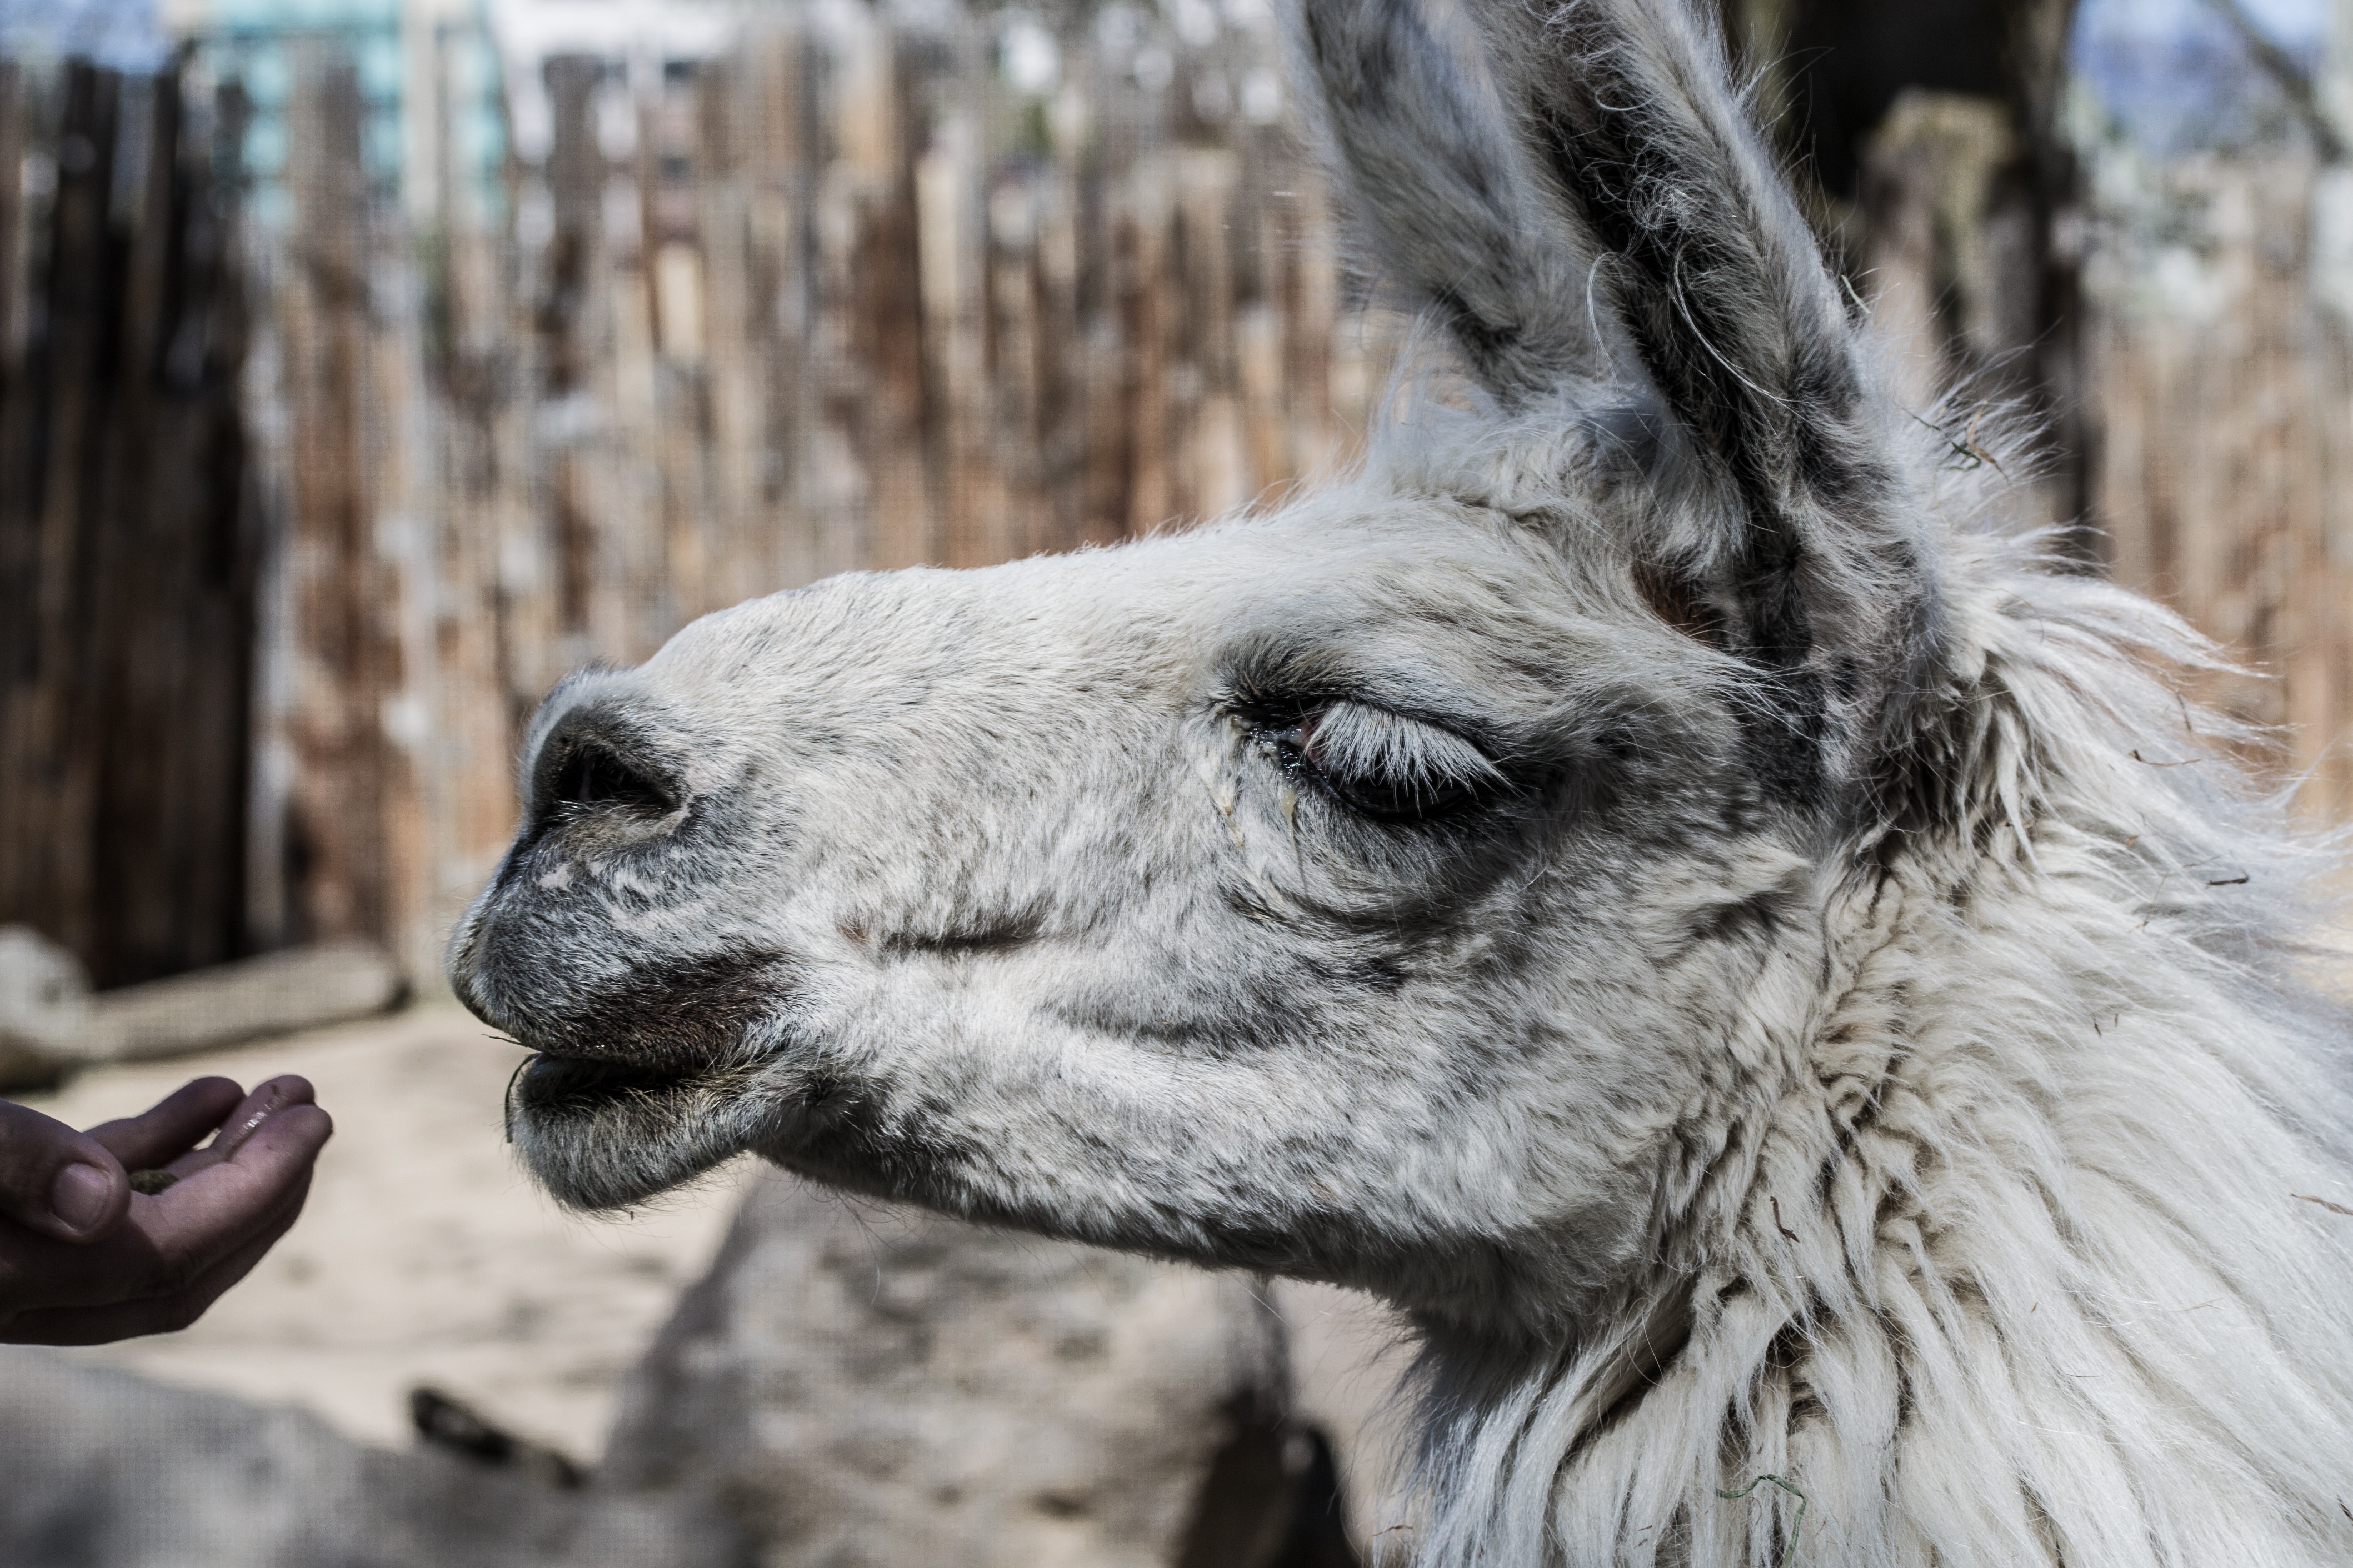
mammal, vertebrate, llama, camelid, alpaca, nose, terrestrial animal, wildlife, livestock, close up, snout, plant, zoo, adaptation, black and white